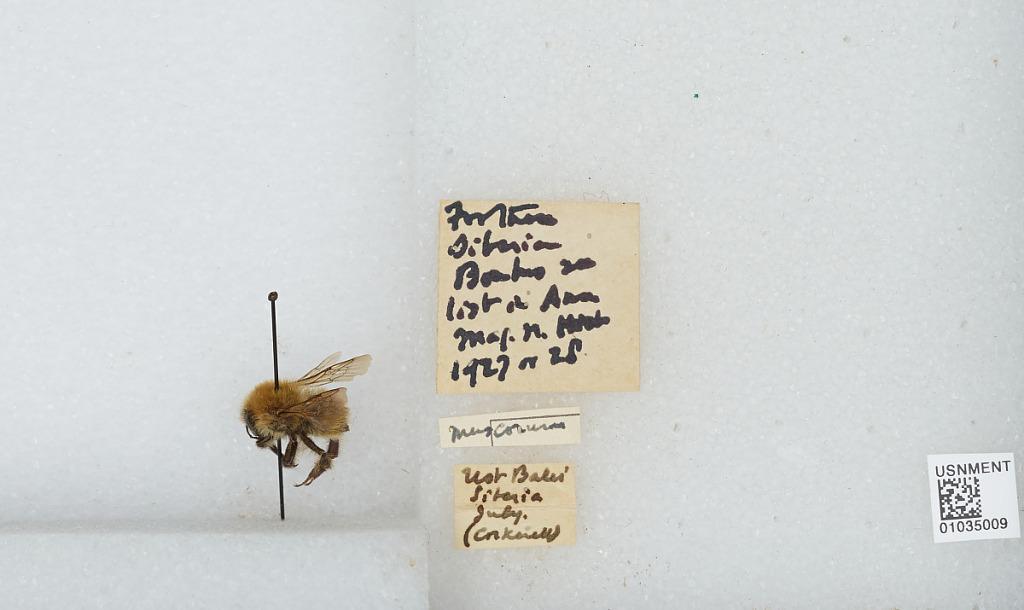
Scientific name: Bombus (Thoracobombus) muscorum (Linnaeus)
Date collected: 1927--
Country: Russia
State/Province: Siberia
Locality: Ust-Balei